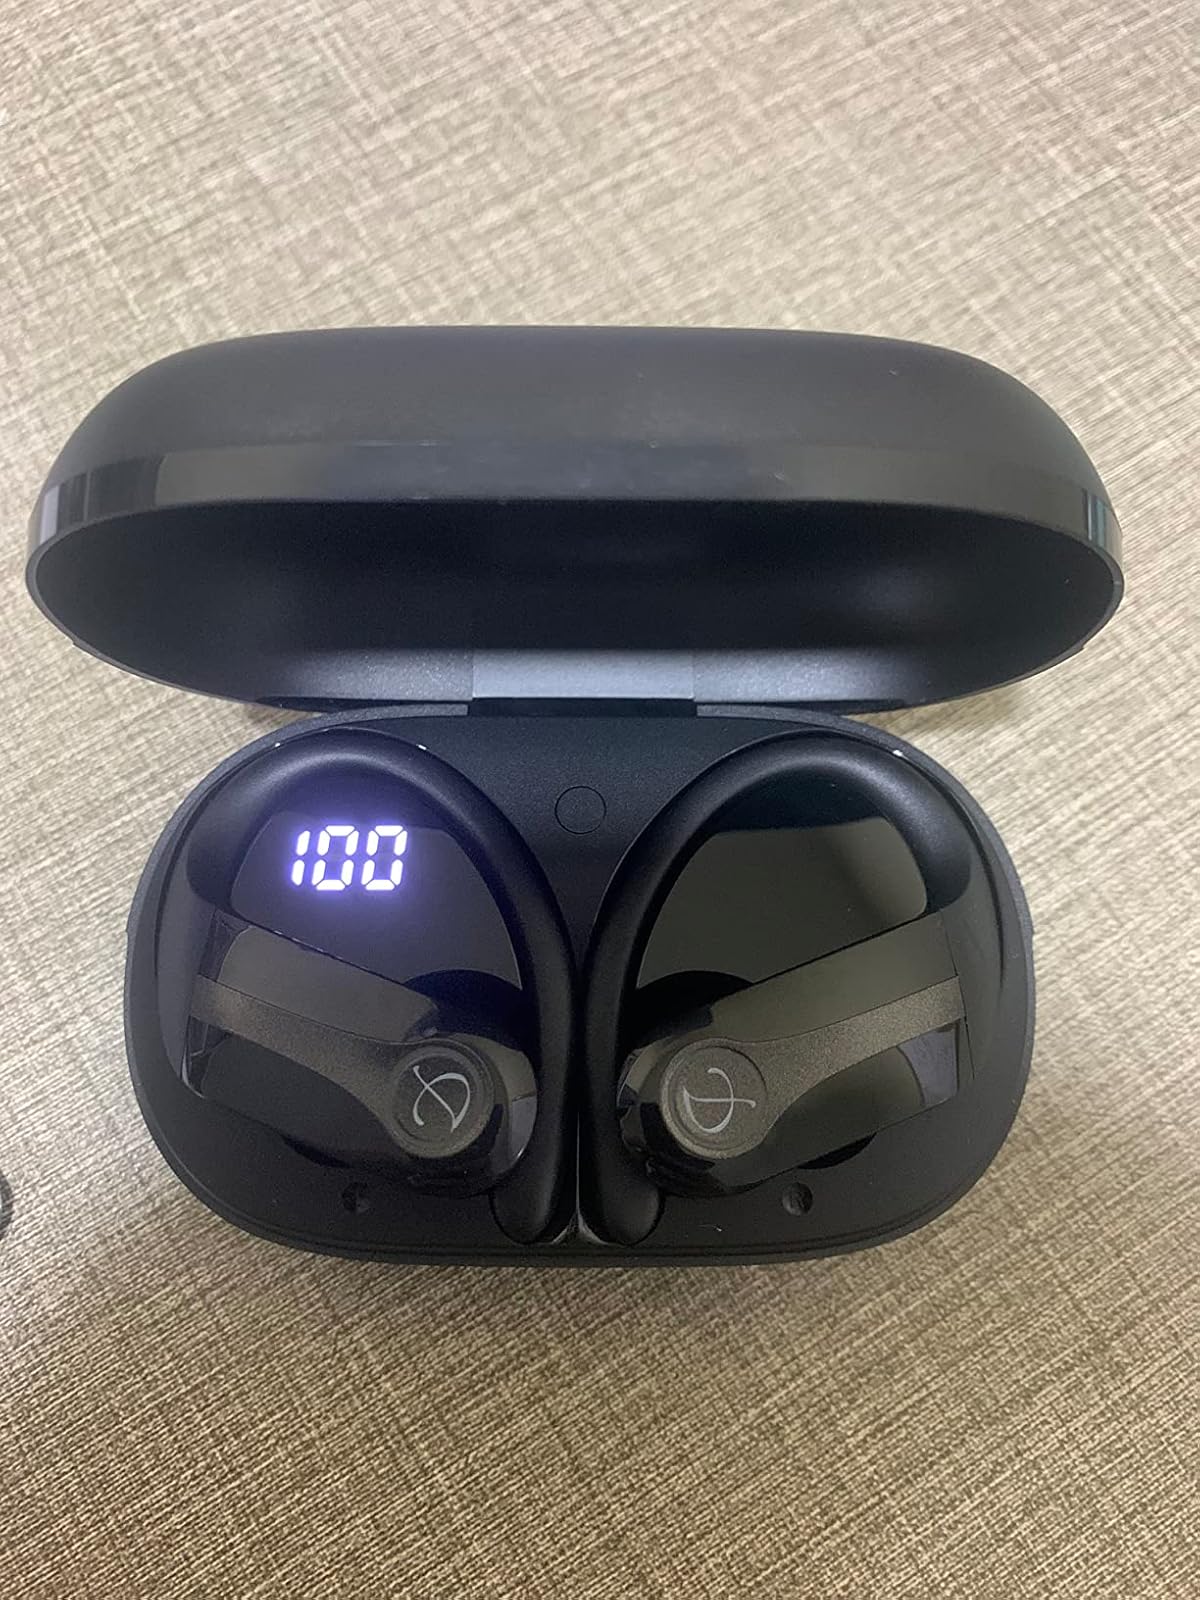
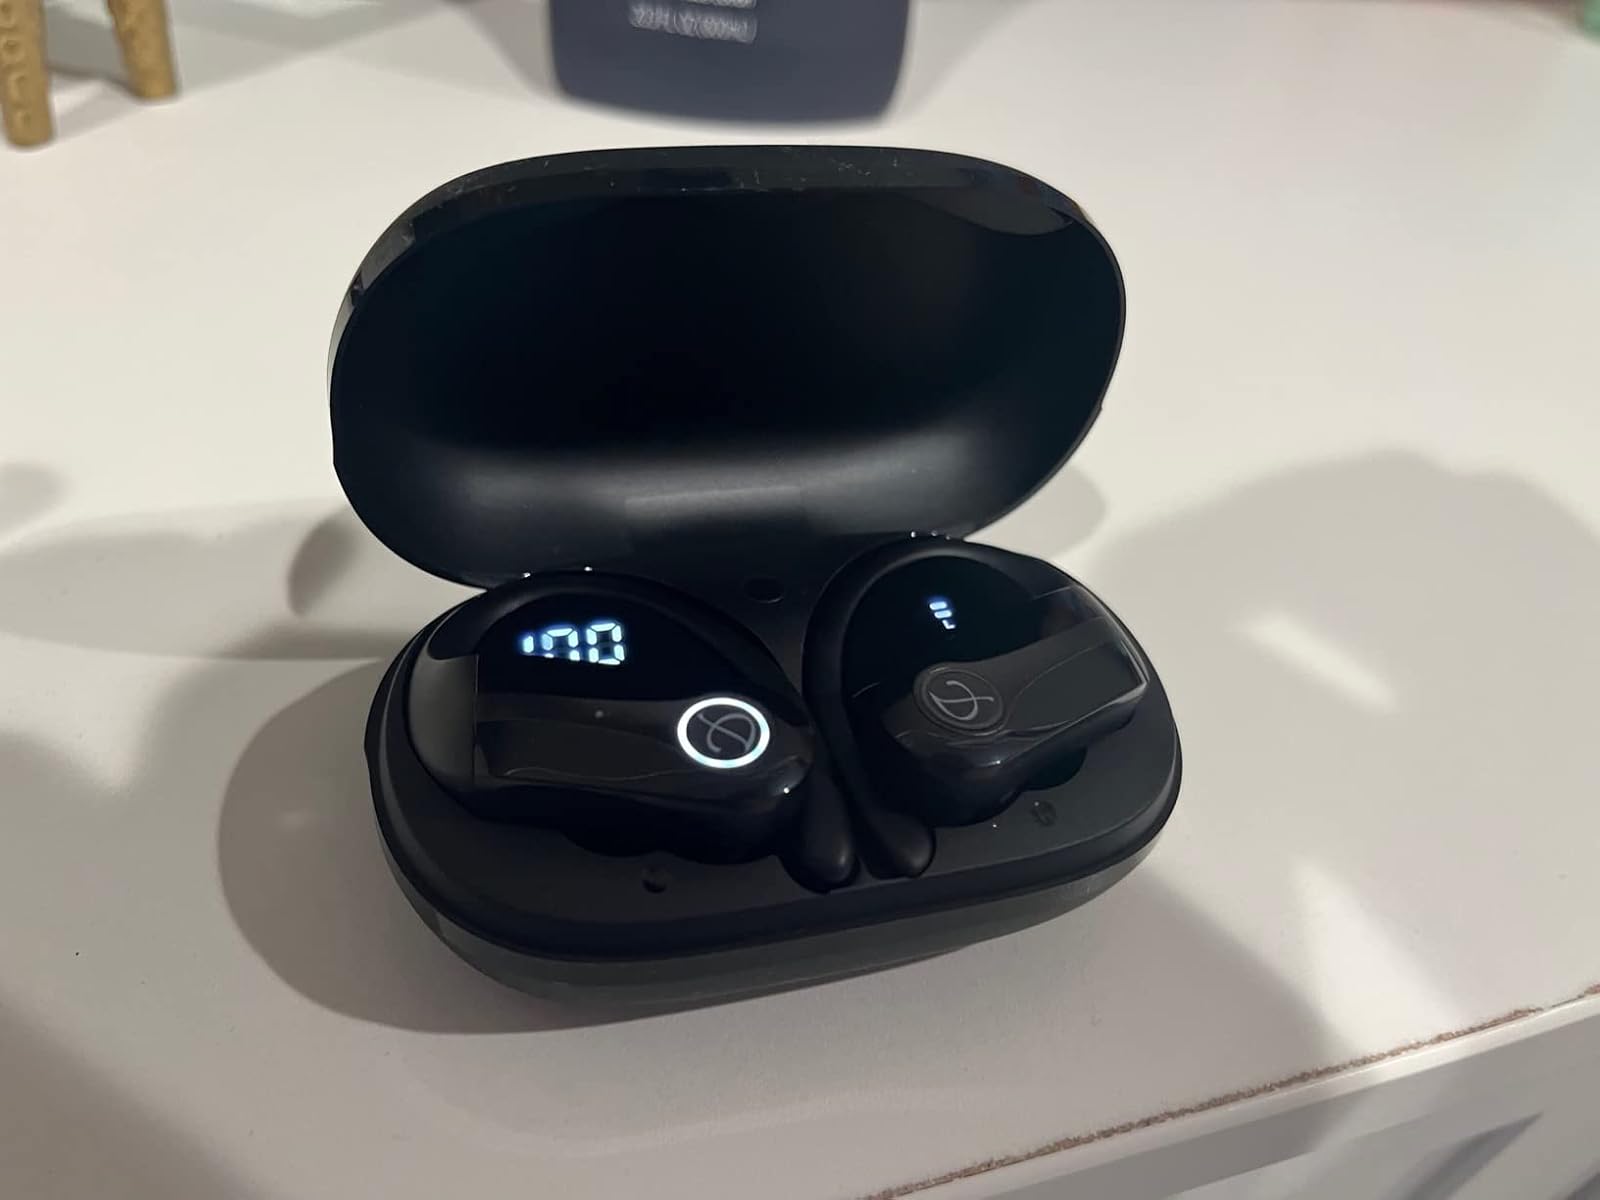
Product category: earbuds
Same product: yes